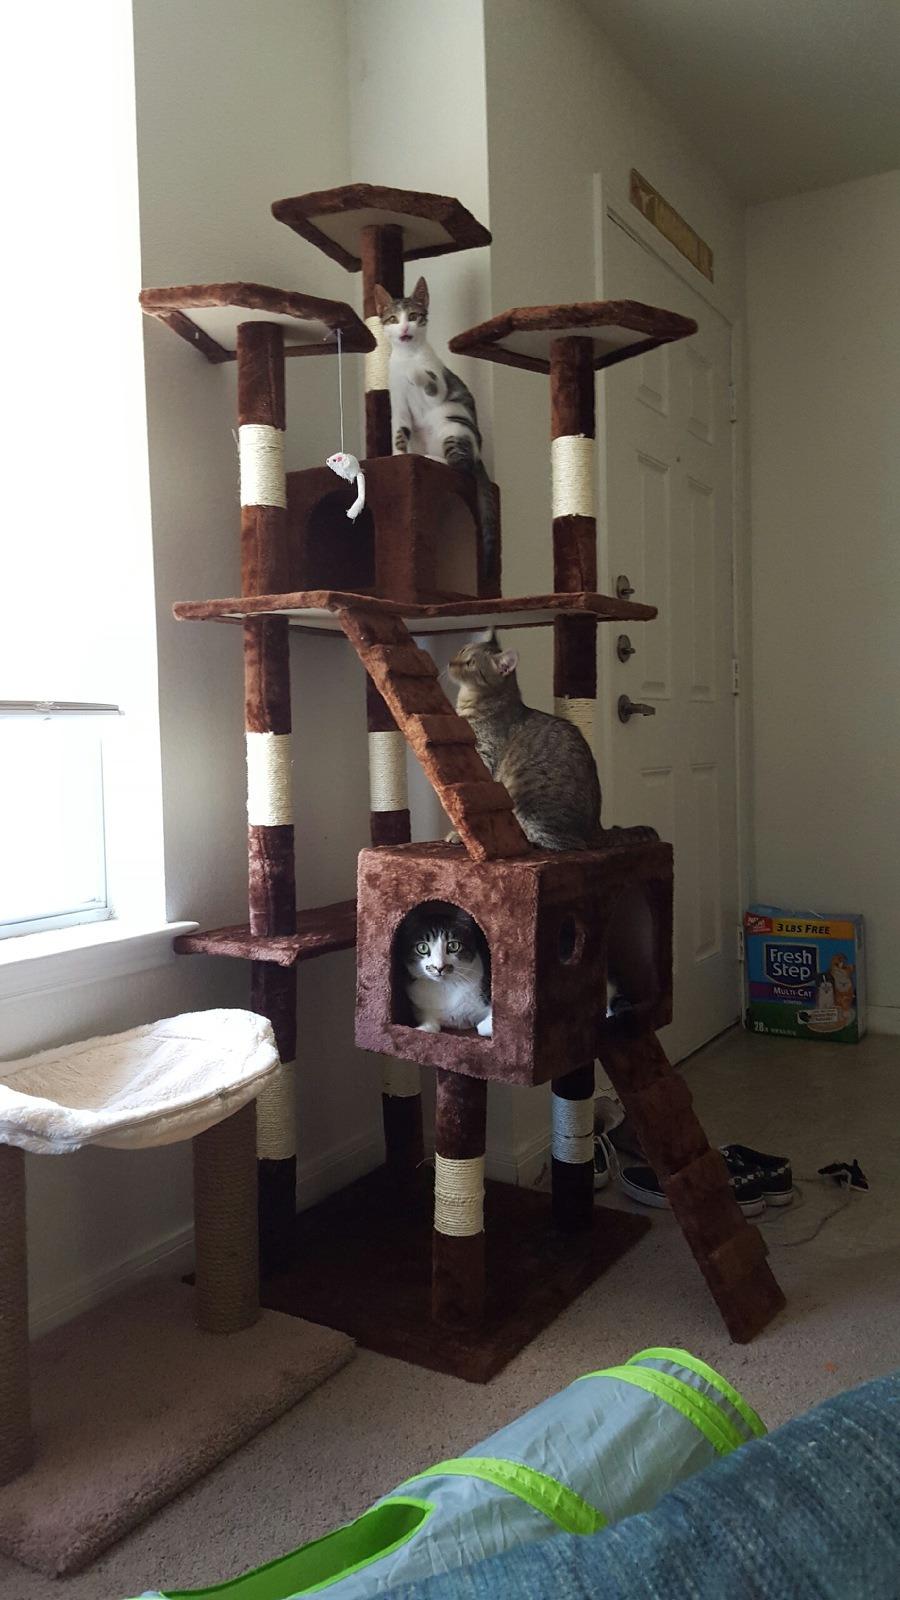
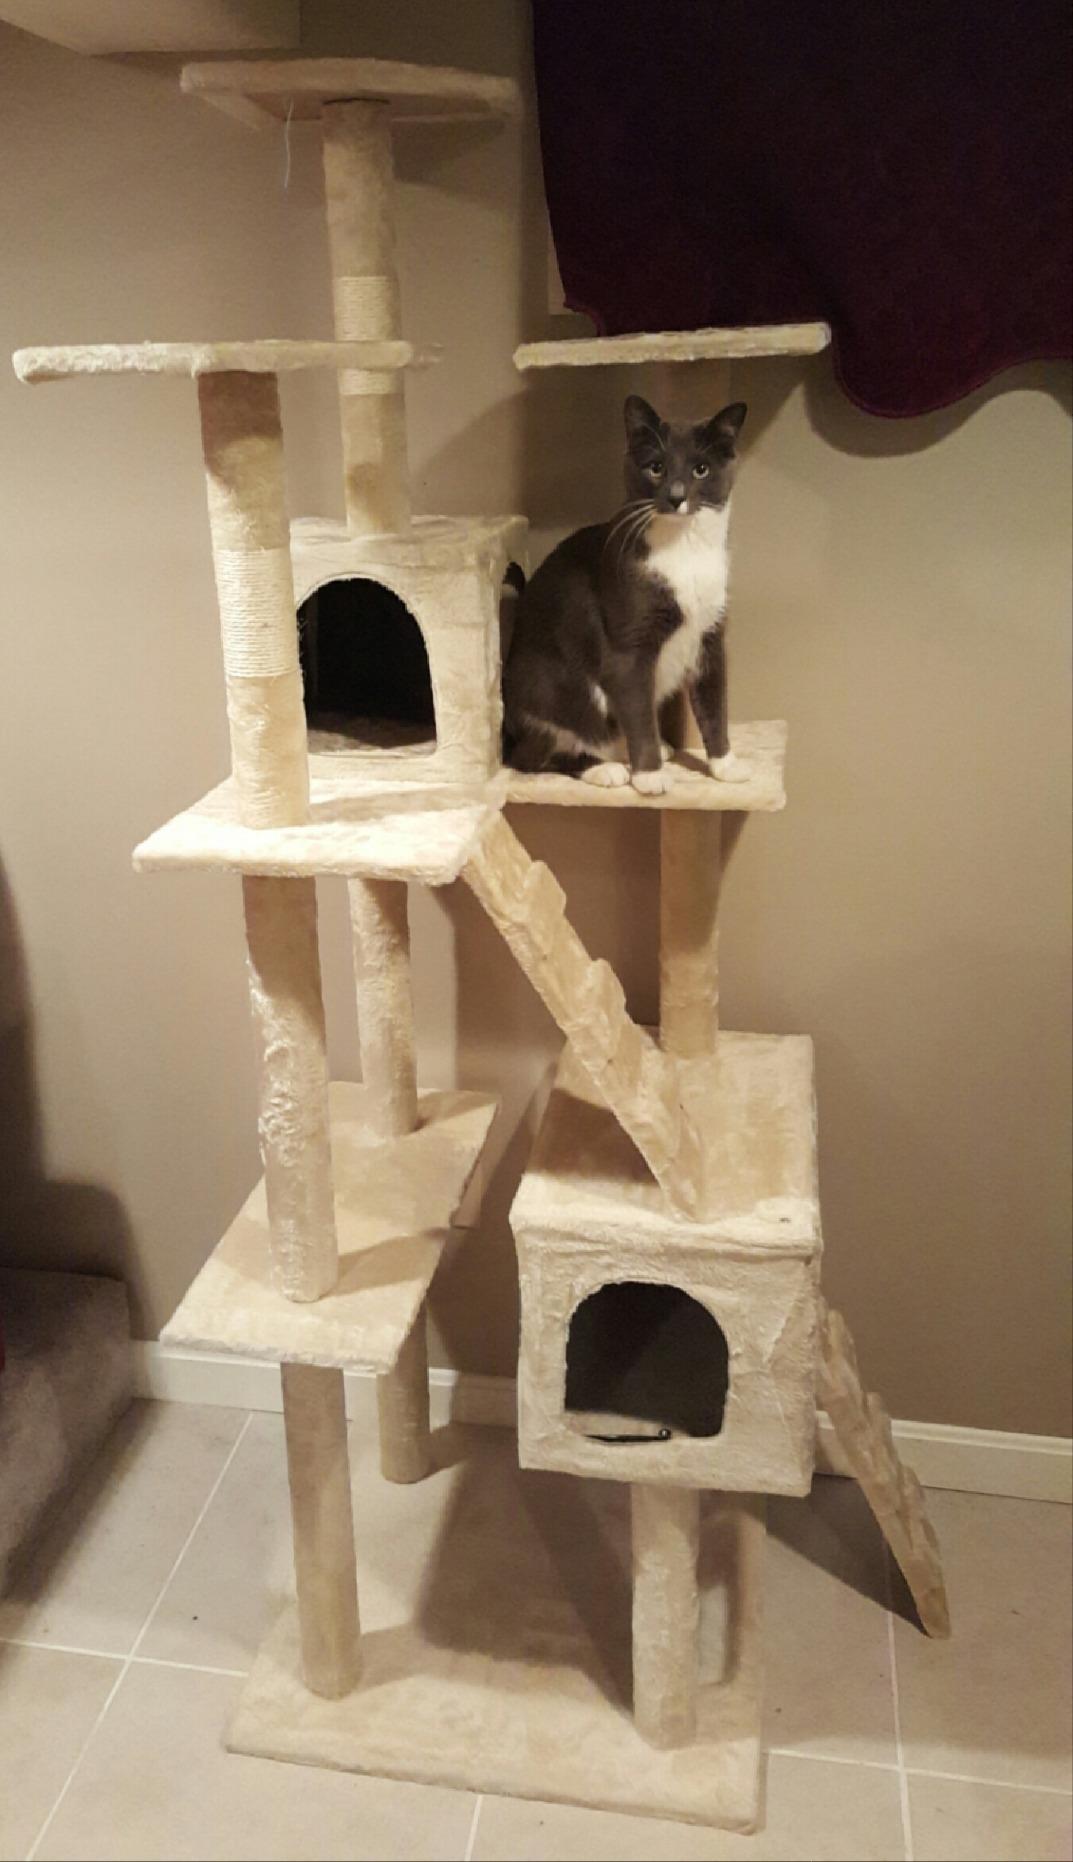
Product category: items_cat tree
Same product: no